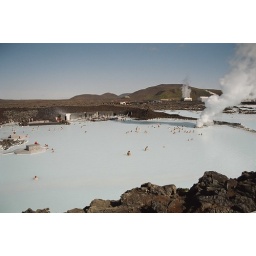
The Blue Lagoon swimming area with the power plant in the background.